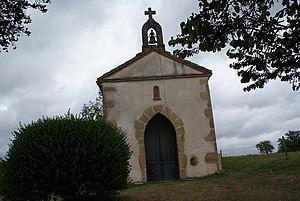
La liste des chapelles de la Haute-Garonne présente les chapelles situées sur le territoire des communes du département français de la Haute-Garonne. Il est fait état des diverses protections dont elles peuvent bénéficier, et notamment les inscriptions et classements au titre des monuments historiques.
Péguilhan est une commune française située dans le département de la Haute-Garonne en région Occitanie.